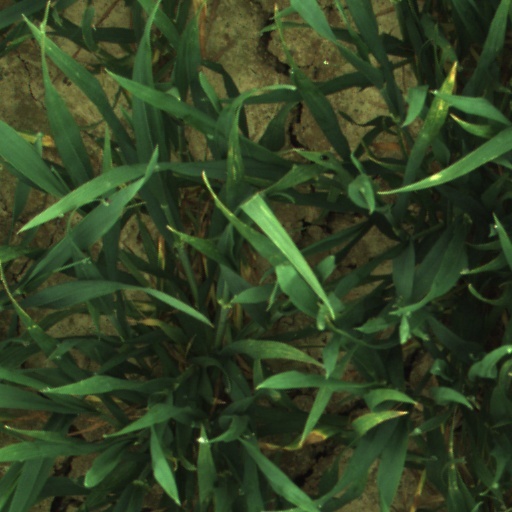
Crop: wheat